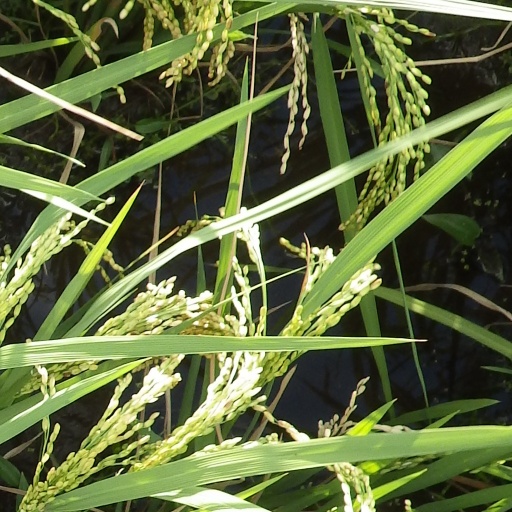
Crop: rice